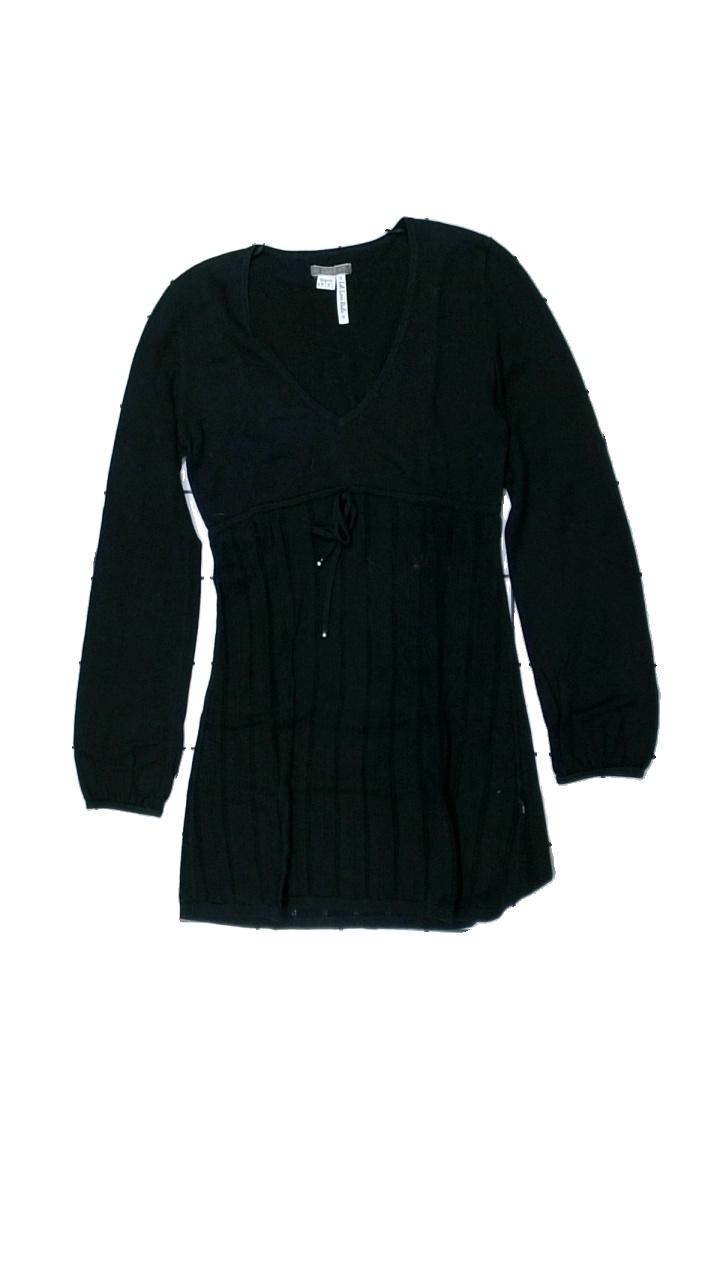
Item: Dress (Ladies)
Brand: Esprit
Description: svart klänning, hårig
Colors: Black
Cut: Regular
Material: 100% cotton
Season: All
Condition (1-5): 4
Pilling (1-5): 5
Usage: Reuse
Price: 50-100